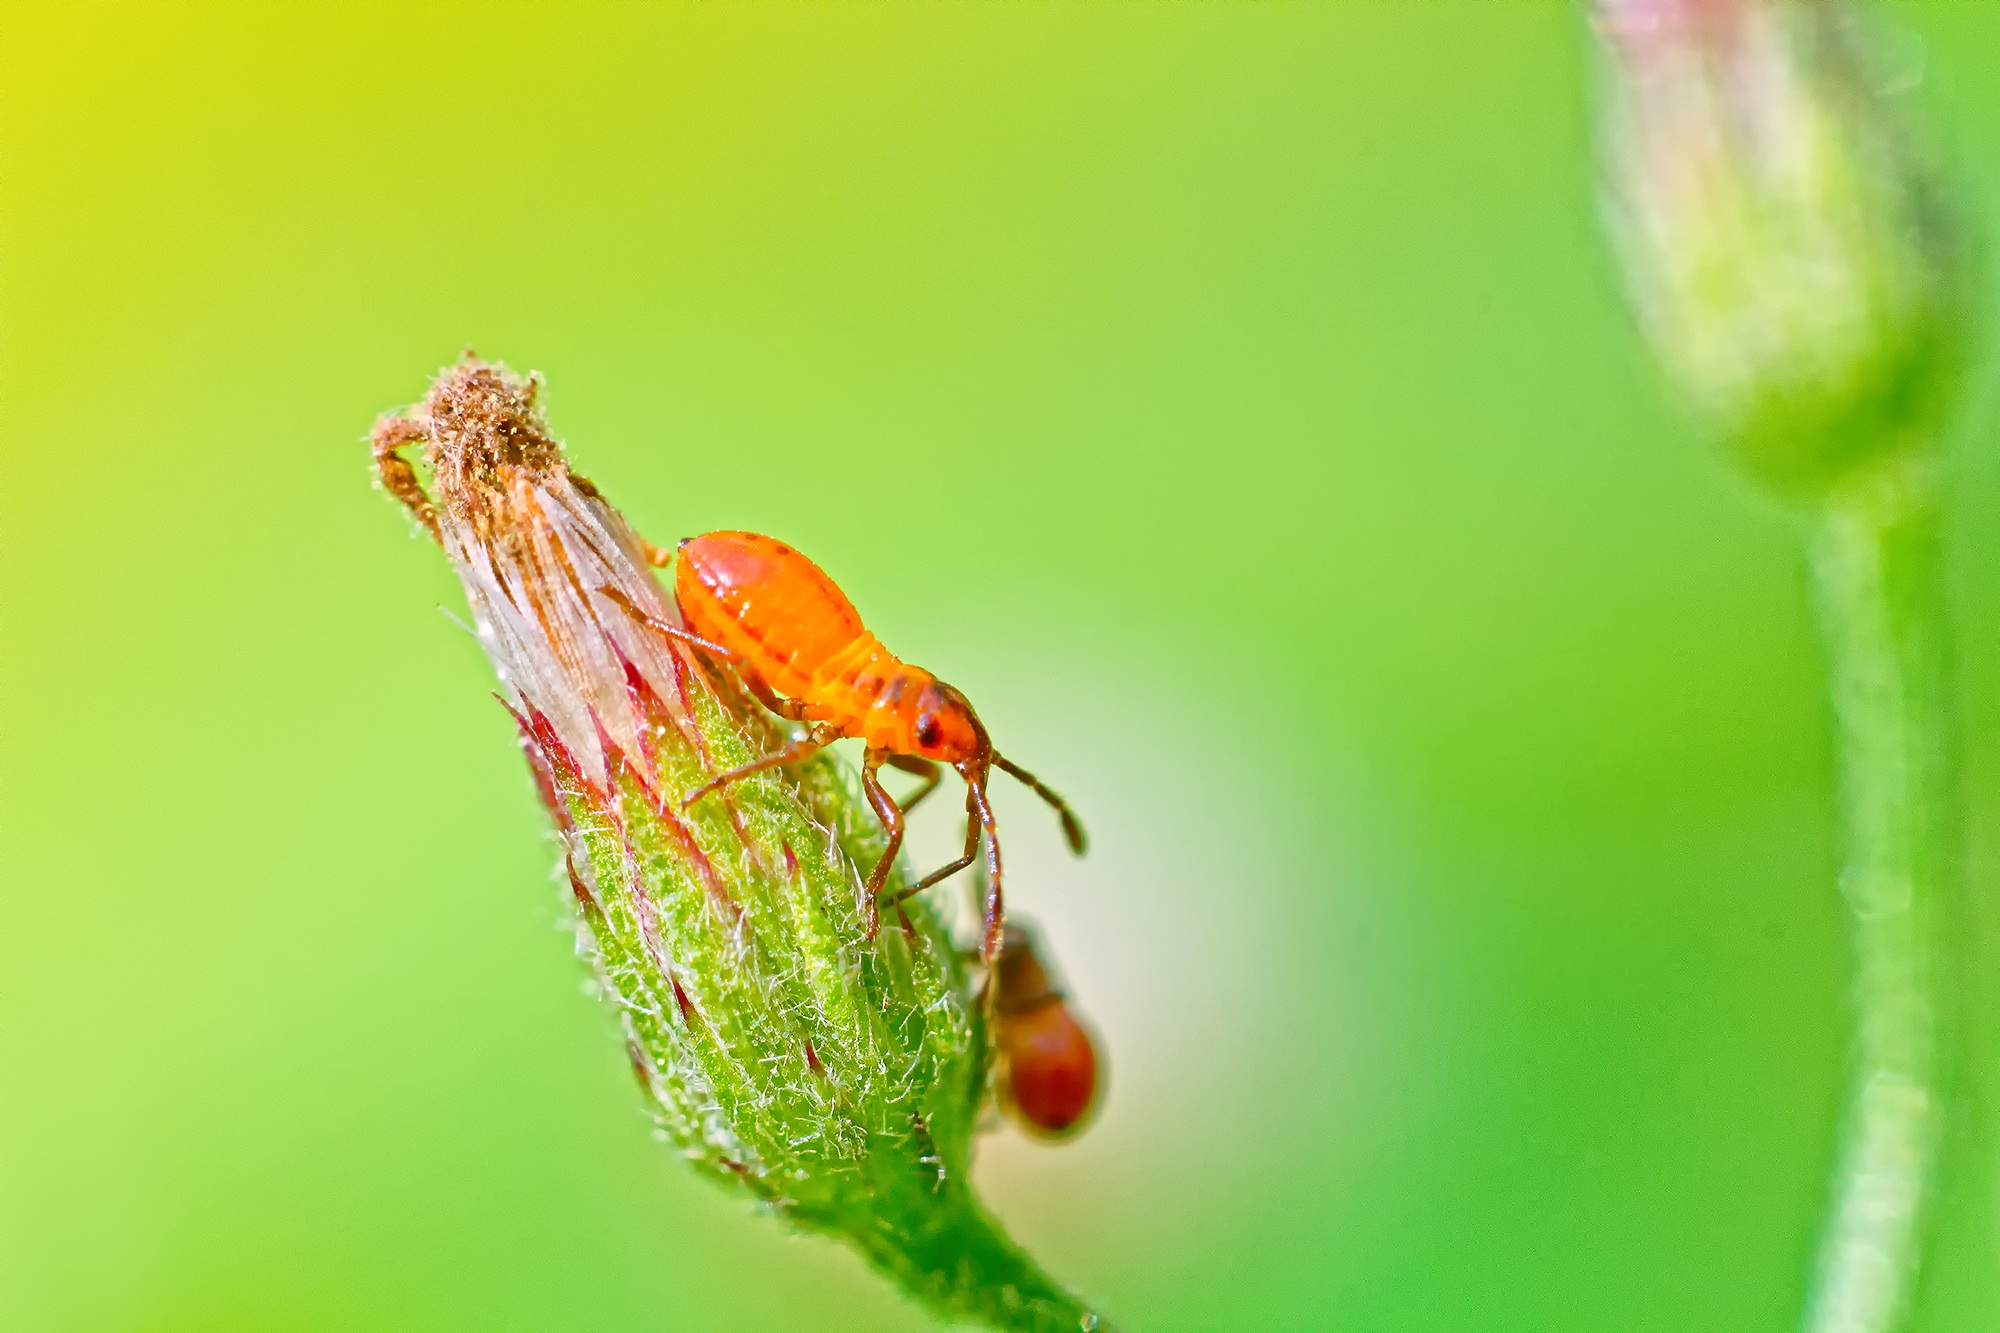
photography, flower, insect, bug, fauna, invertebrate, close up, india, nectar, macro photography, plant stem